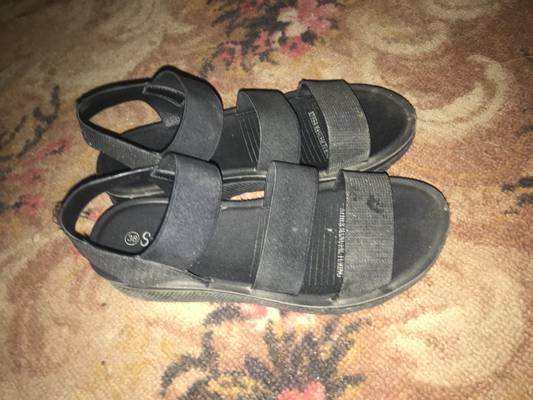
Waste category: shoes